Wagner Group rebellion

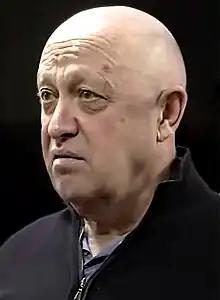
Yevgeny Prigozhin in Ulyanovsk on 13 June 2023

In the early 1990s, Prigozhin, having served a decade in prison before embarking on an entrepreneurial career, emerged as a prominent figure in Saint Petersburg's business life, gaining recognition for a string of highly regarded restaurants. This connection facilitated a financial association with Putin, who was actively engaged in municipal politics during that period. Prigozhin gradually evolved into a trusted and intimate confidant of Putin, forging a close personal bond.